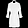
Label: Dress